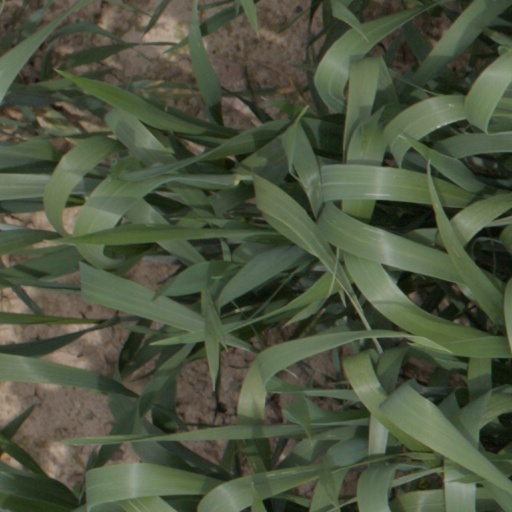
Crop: wheat